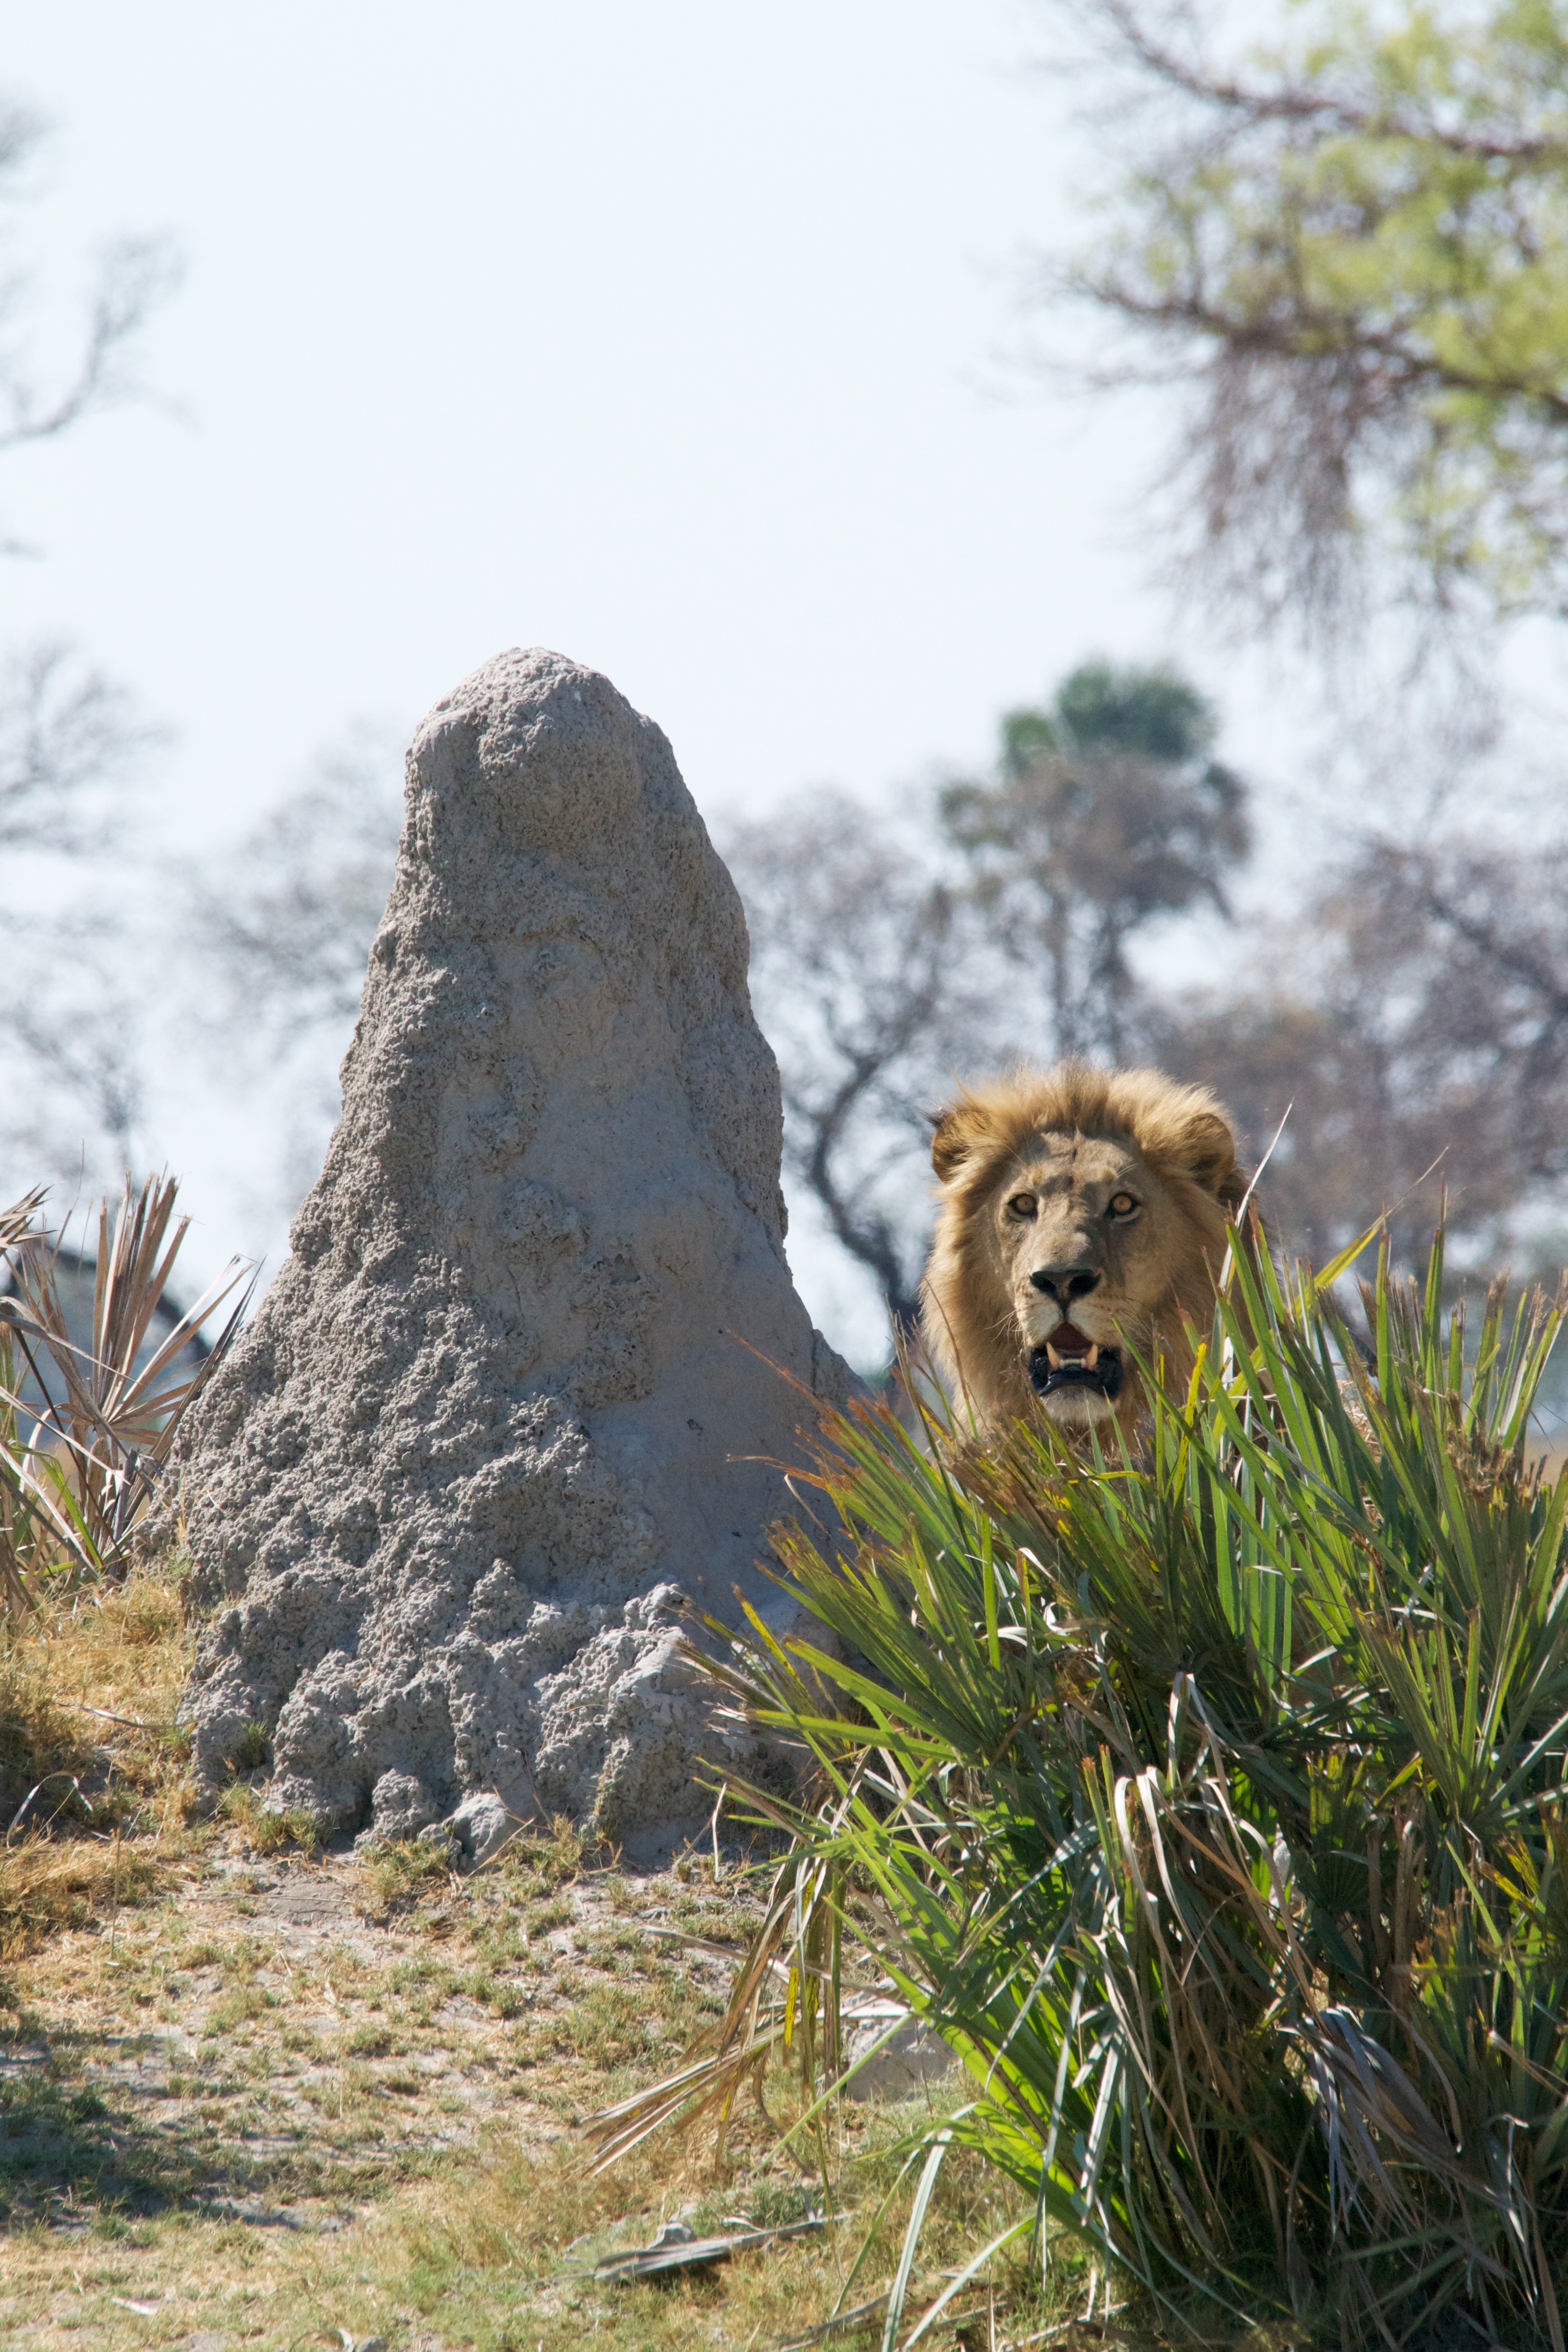
nature, wilderness, animal, male, wildlife, zoo, fur, cat, africa, feline, mammal, mane, predator, fauna, lion, majestic, king, head, big, large, carnivore, safari, dangerous, leo, pride, big cats